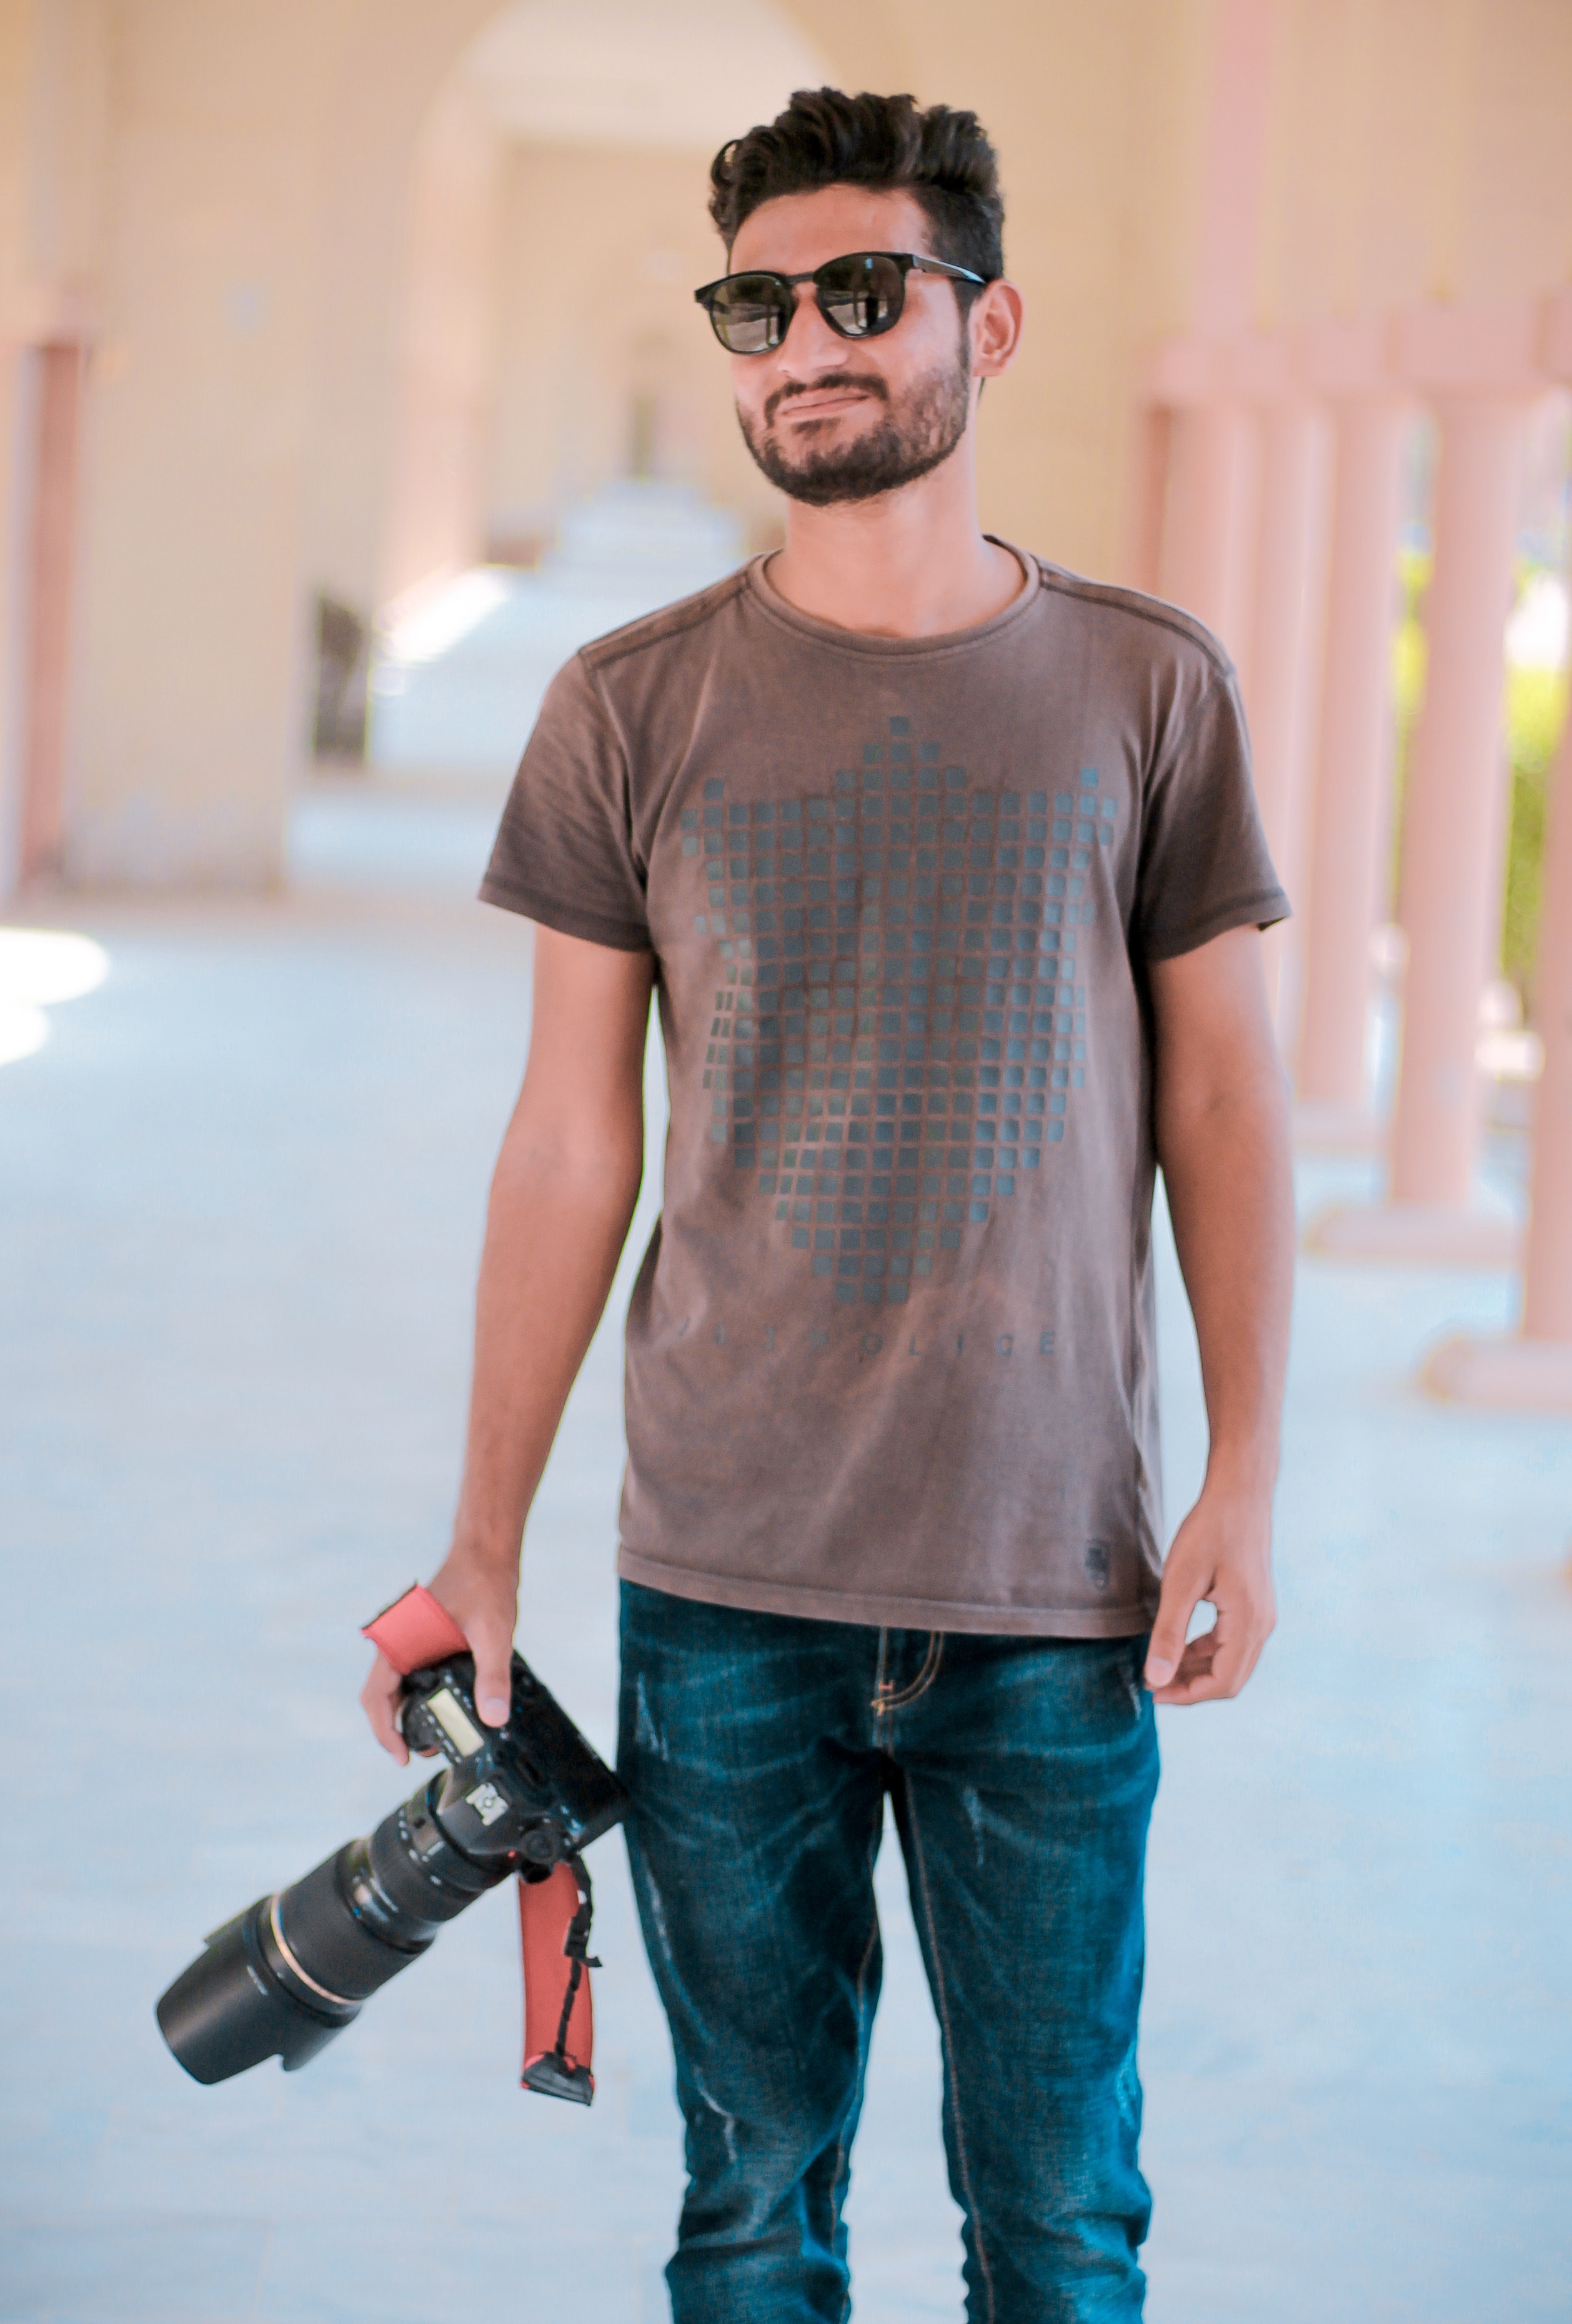
cool, eyewear, t shirt, fashion, facial hair, human, beard, glasses, jeans, sunglasses, photography, street fashion